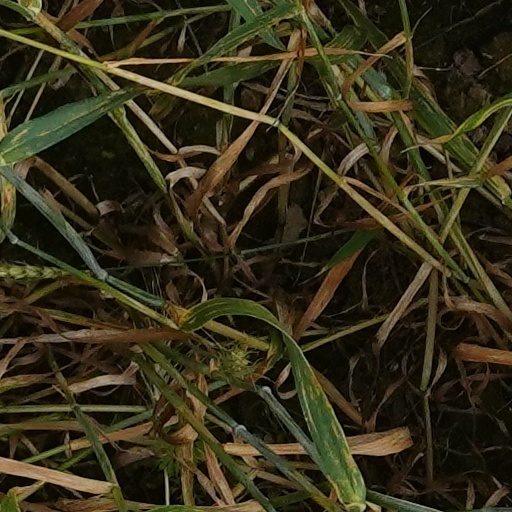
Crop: wheat